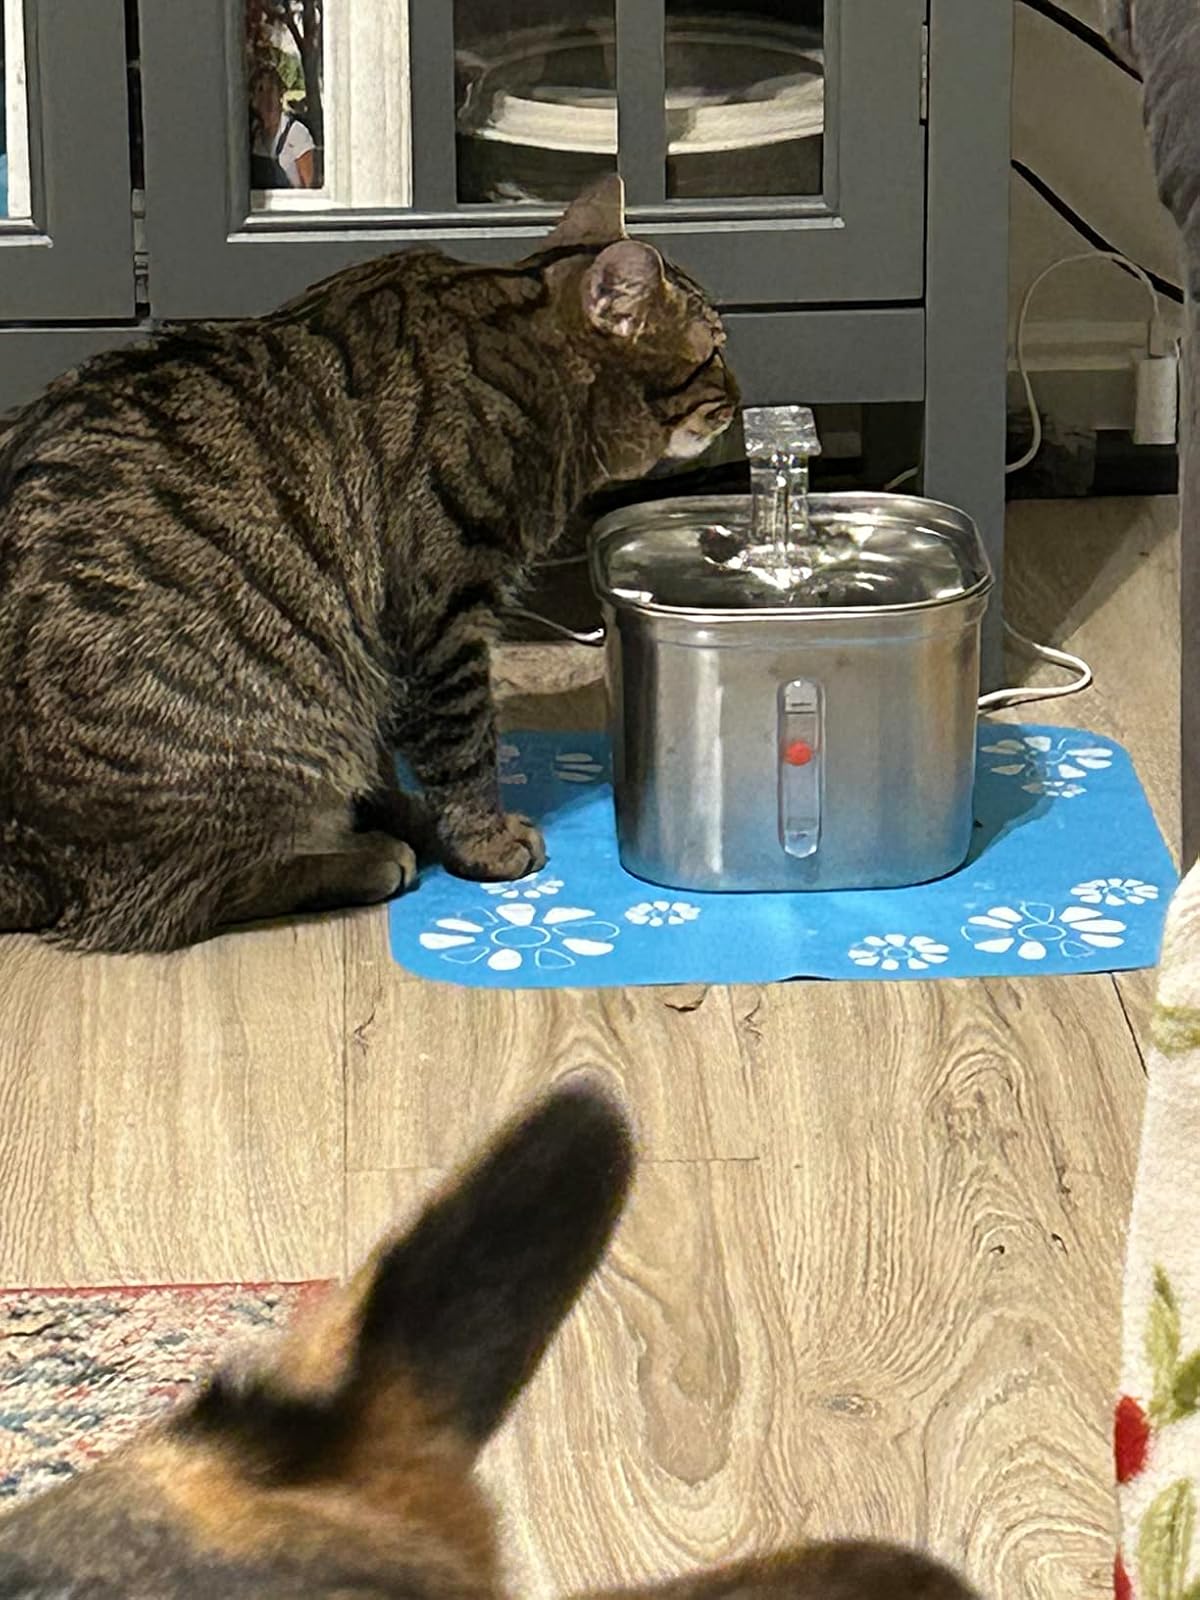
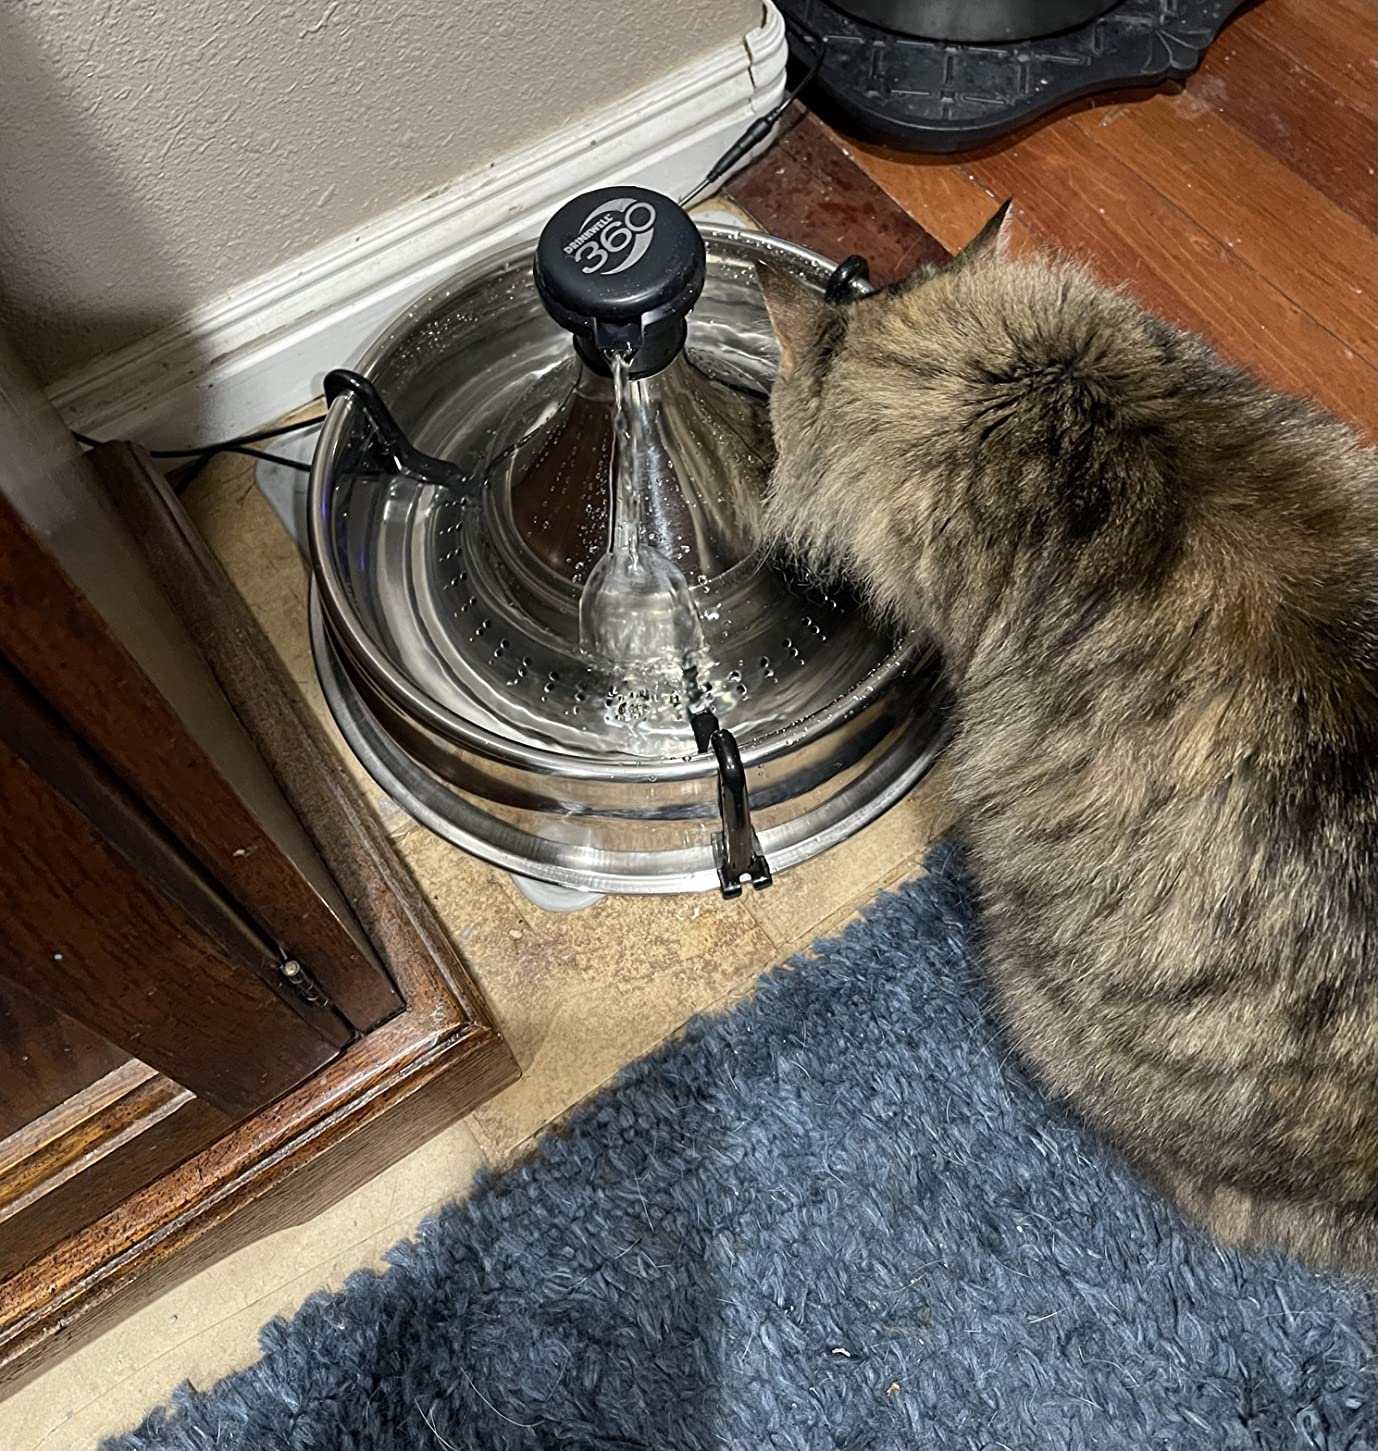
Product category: items_bowl
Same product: no